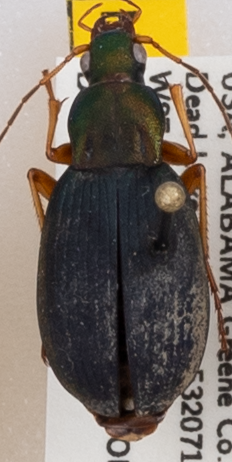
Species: Chlaenius aestivus
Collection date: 2021-06-01
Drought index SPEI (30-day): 0.18
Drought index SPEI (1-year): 0.662
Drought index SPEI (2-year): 2.09